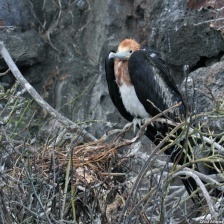
Species: FRIGATE
Scientific name: FREGATIDAE